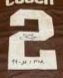
Number: 2